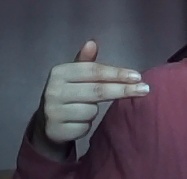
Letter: ghain